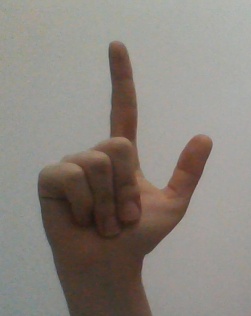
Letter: laam